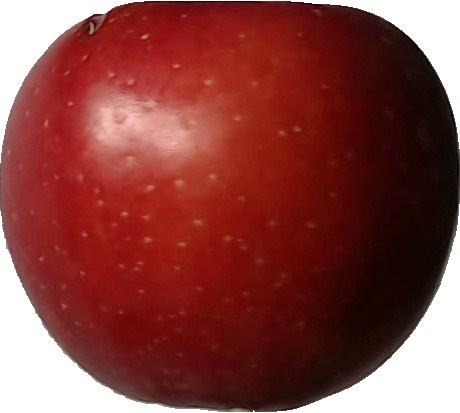
Label: apple_braeburn_1